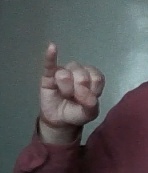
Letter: meem